Tehri Garhwal district

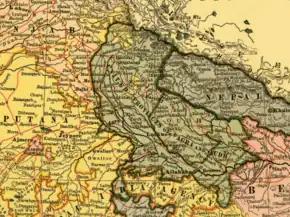

From 1787 to 1812, the Gorkhas invaded and occupied nearly 200 villages which were under the control of the East India Company. The British argued with the king but to no avail. The Gurkha War began in 1814, when an army of 8,000 under Major General Marley attacked Kathmandu. Four thousand soldiers under Major General Wood started an operation from Gorakhpur and 3,500 soldiers attempted to take over Dehradun under Major General Zileswy. The British army captured Dehradun on 30 November 1814 and moved towards Kumaon. The Gorkha commanders Hastidal Shah and Jayrakha were killed at Vinayathal. The war ended with the Sugauli Treaty, signed on 2 December 1815 and ratified on 4 March 1816 by Gorkha supreme commander Bamshah and thus, British rule started in the hills. The East India Company then merged Kumaon, Dehradun and east Garhwal into the British Empire while west Garhwal was given back to Sudarshan Shah, then becoming known as Tehri Riyasat.